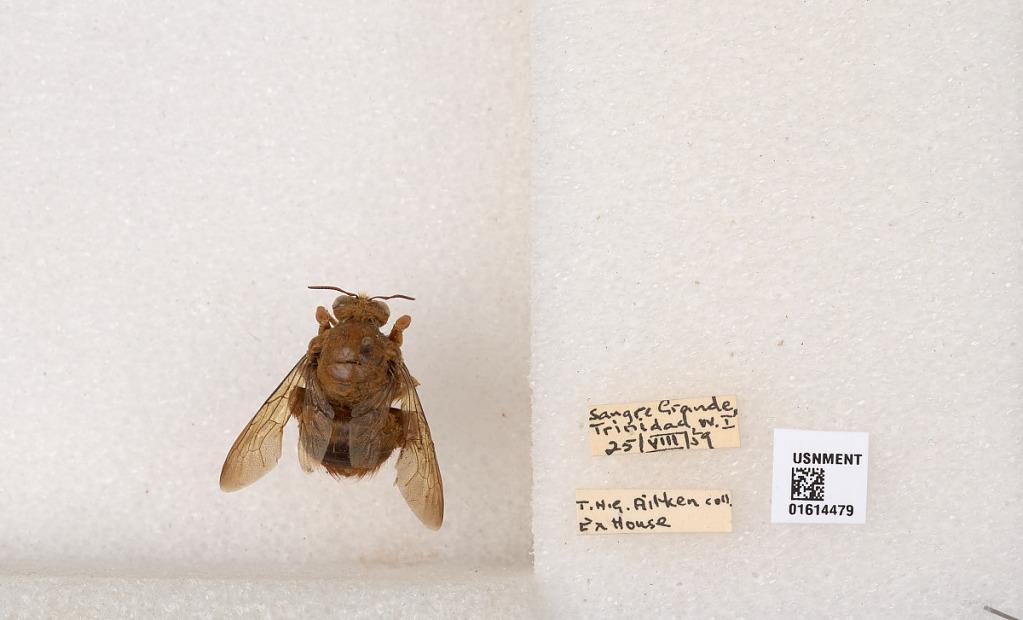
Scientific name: Xylocopa (Neoxylocopa) transitoria Pérez
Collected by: T. Aitken
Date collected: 1959-8-25
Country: Trinidad and Tobago
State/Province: Sangre Grande
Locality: Trinidad